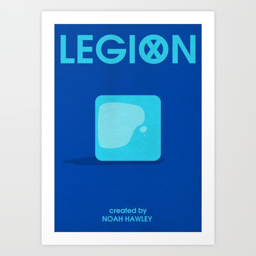
a minimalist poster dedicated to person .